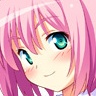
Portrait style: Anime Portrait